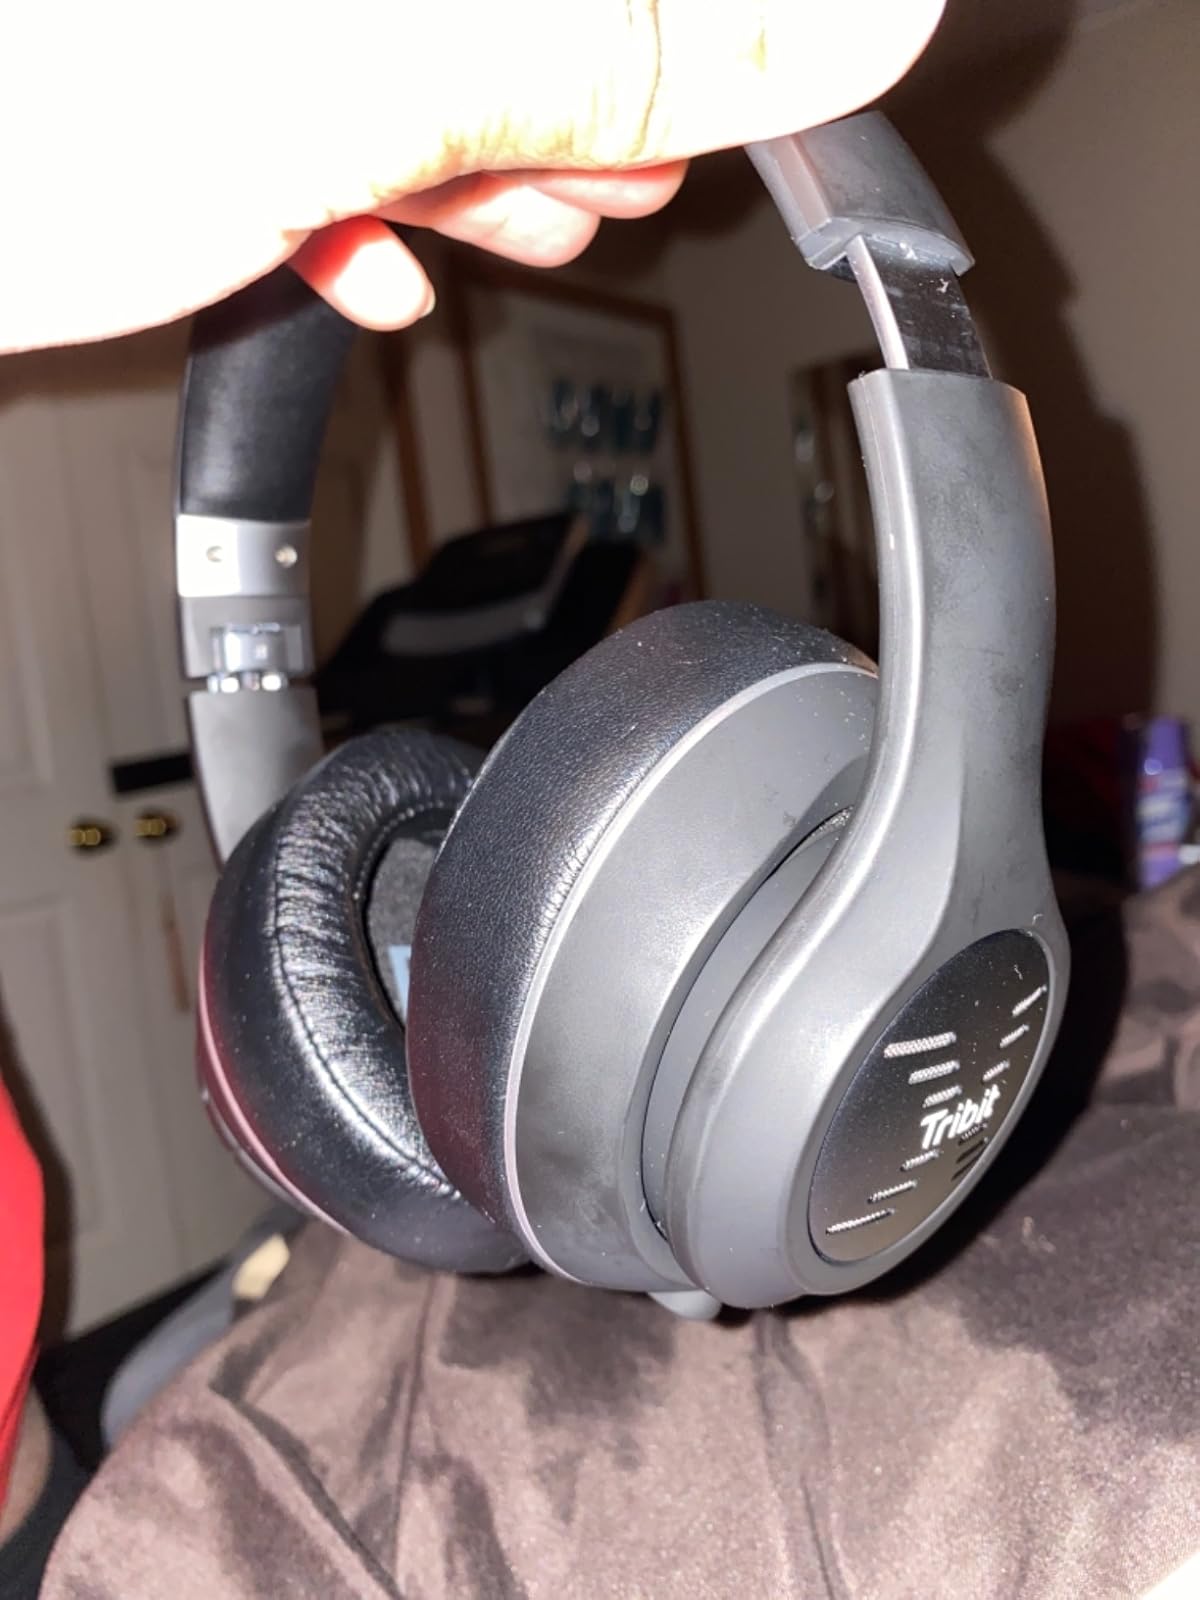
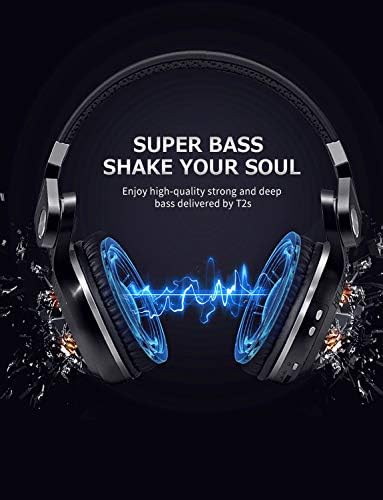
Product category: headphones
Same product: no